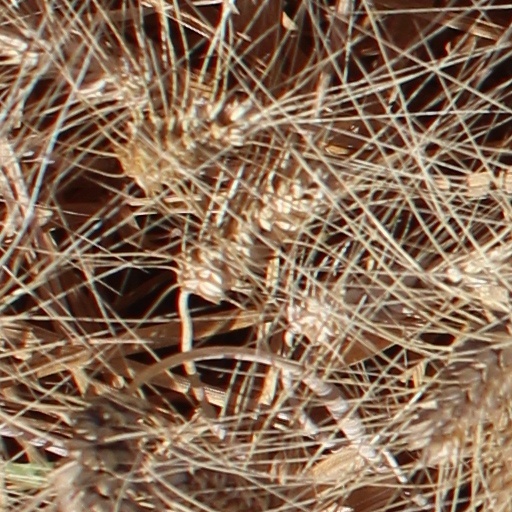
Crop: wheat